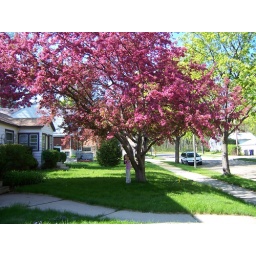
I'm a fruit about this tree when it is in spring bloom!